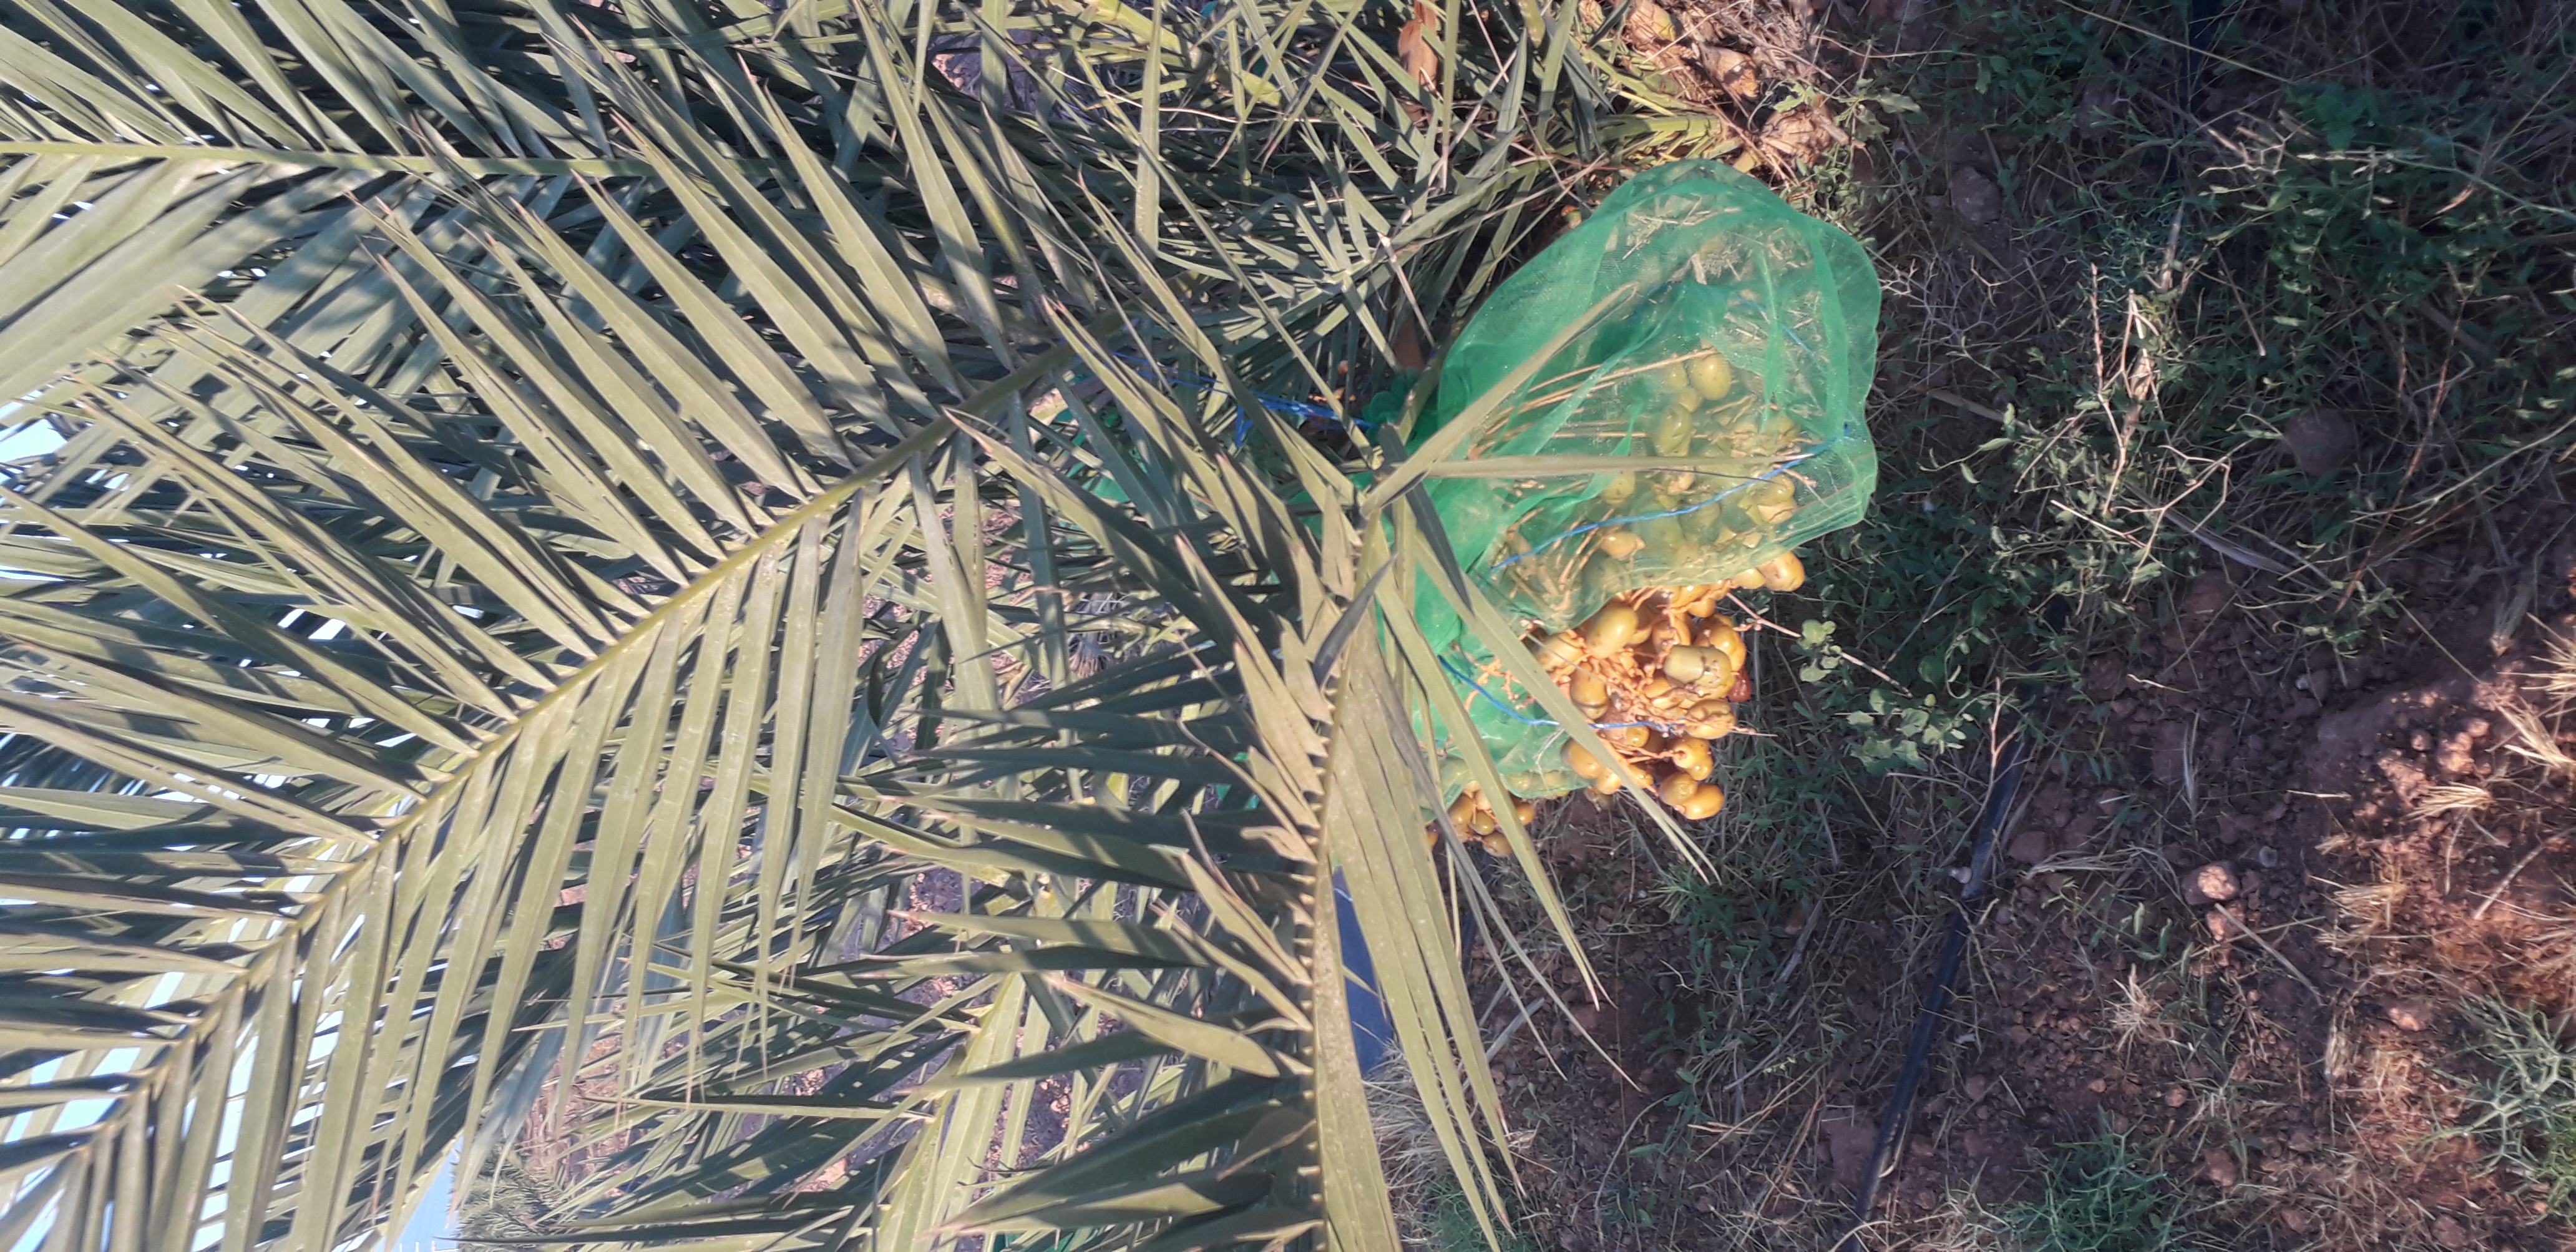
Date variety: Boufagous